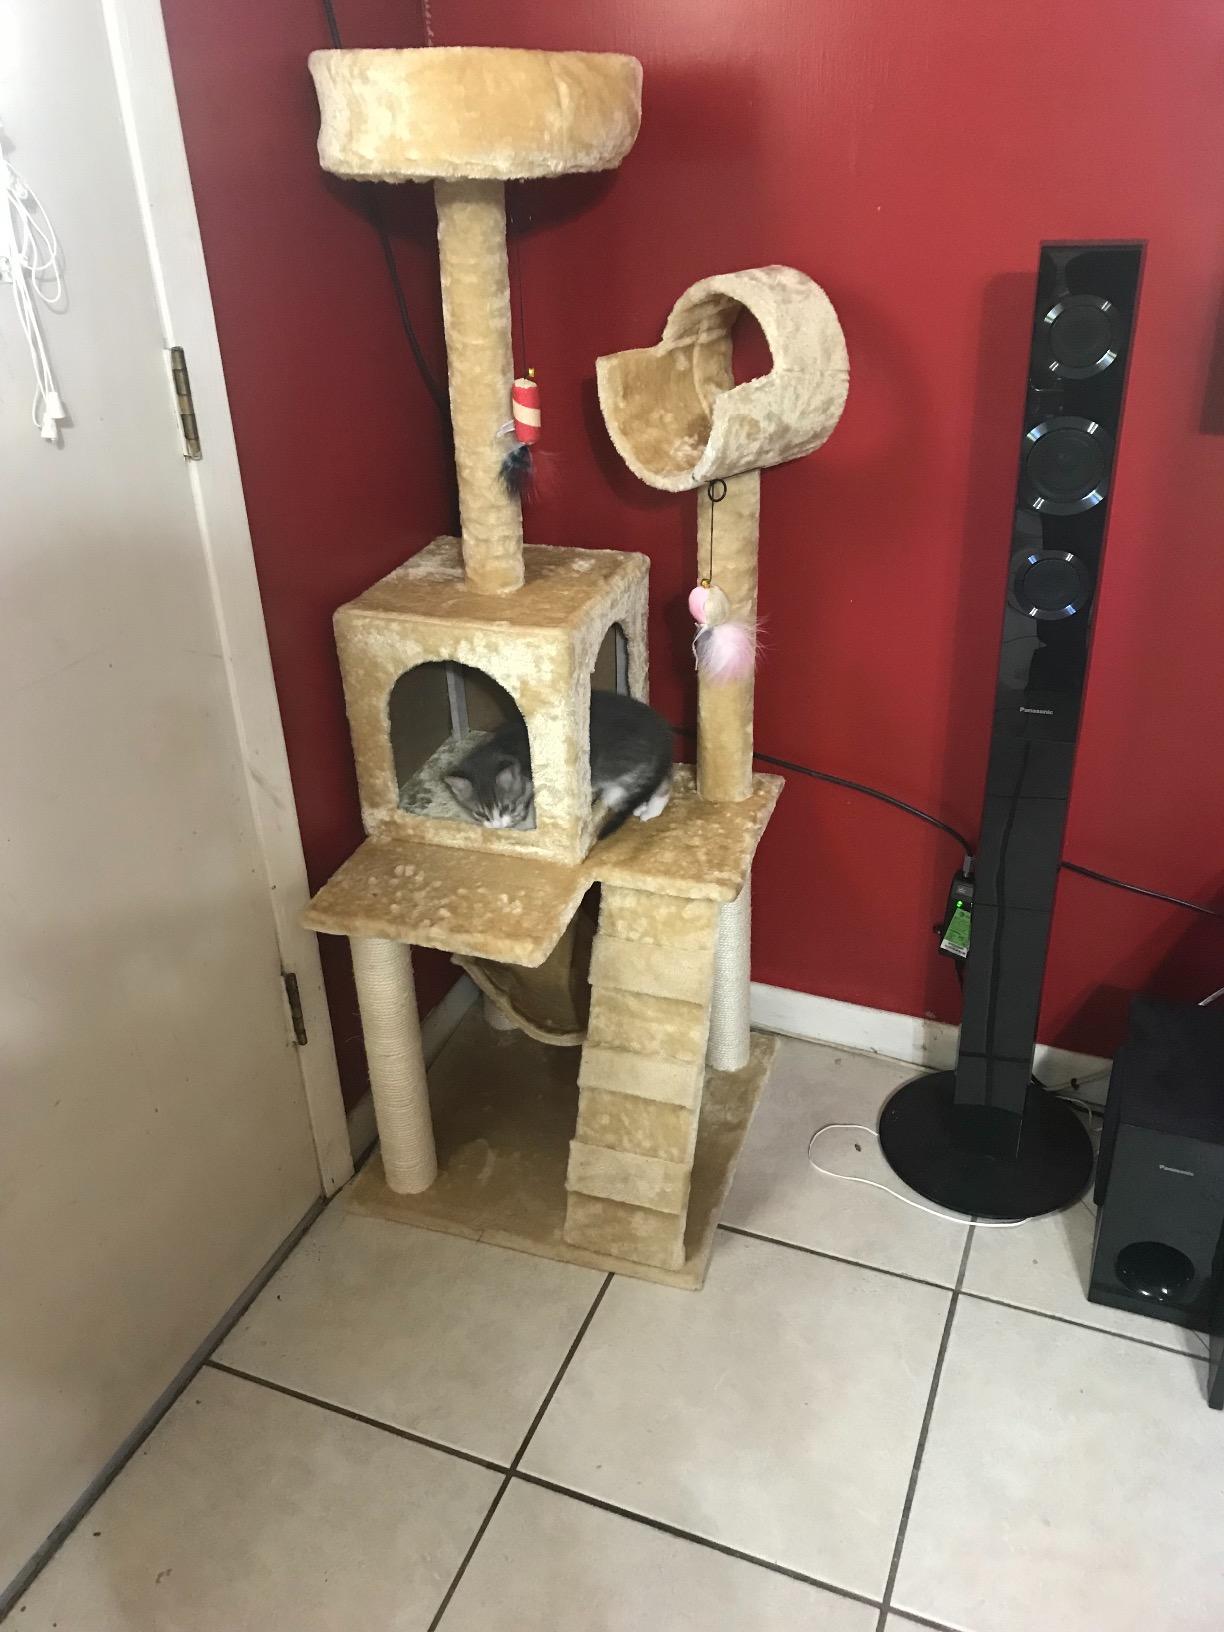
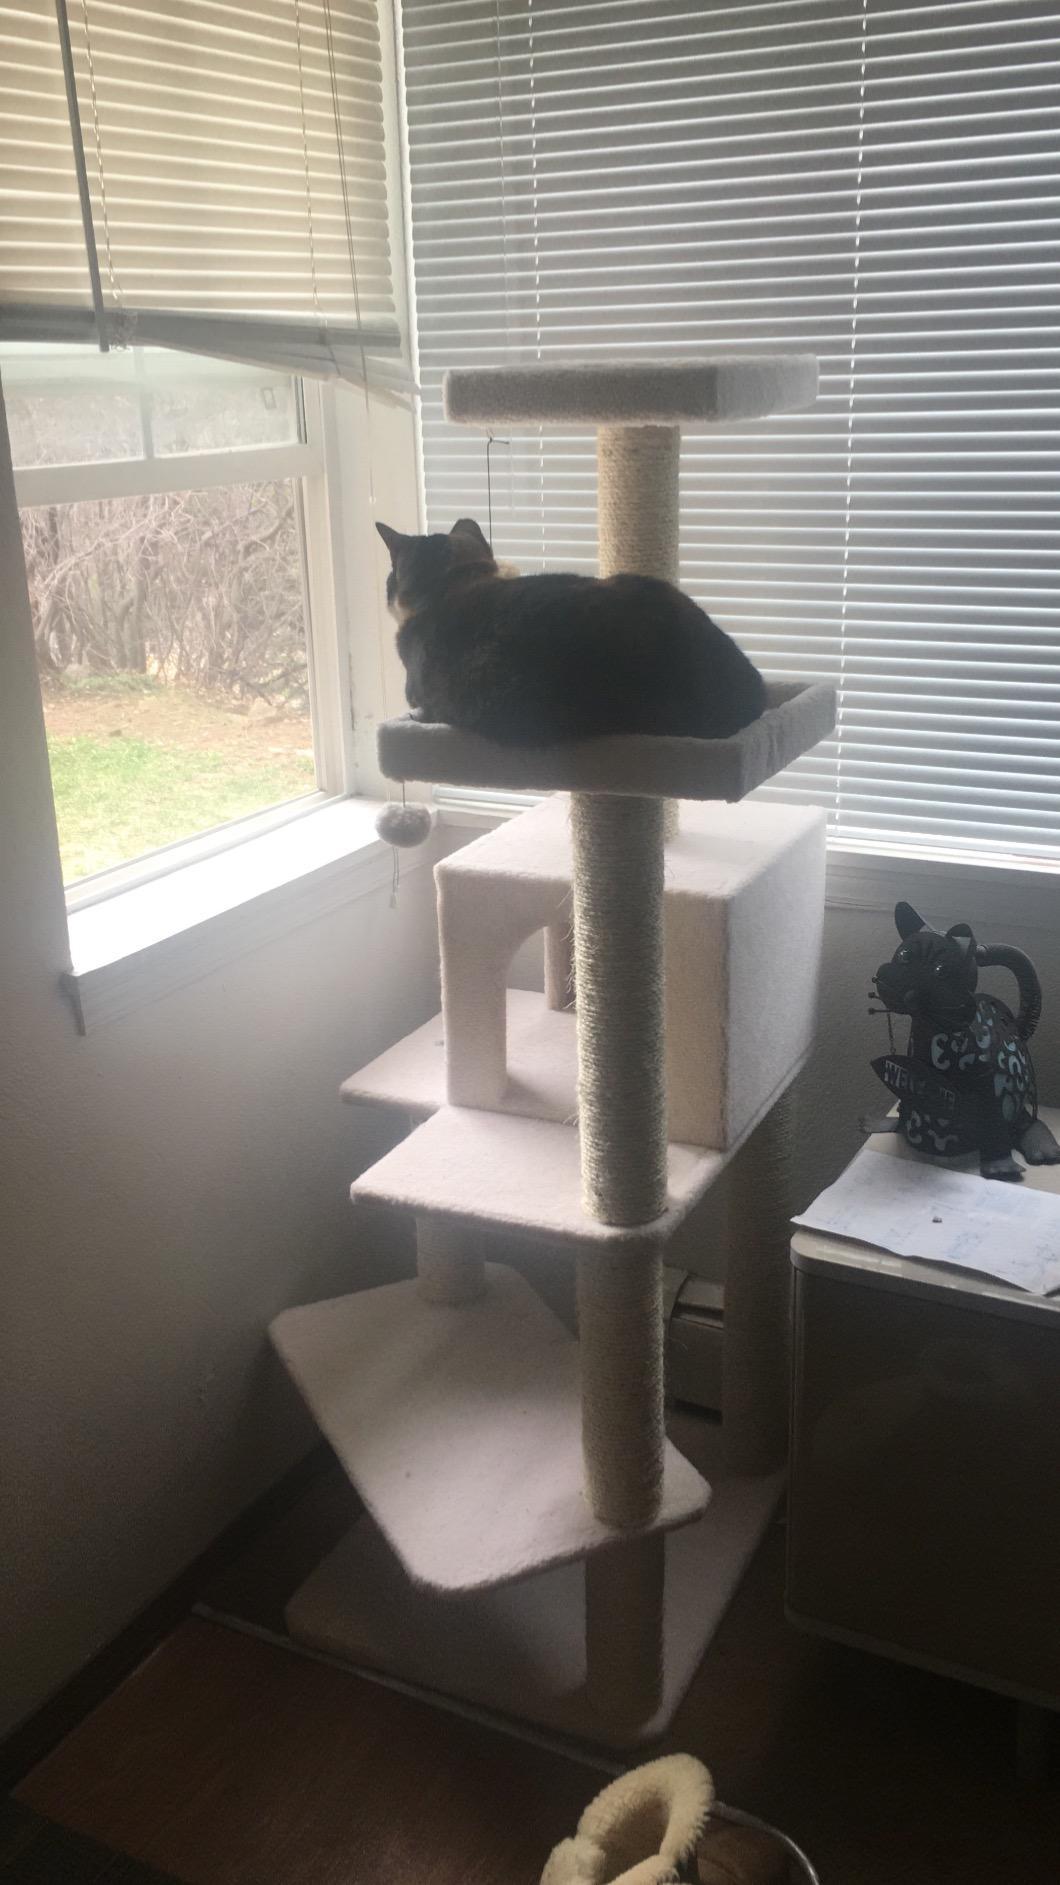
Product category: items_cat tree
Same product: no